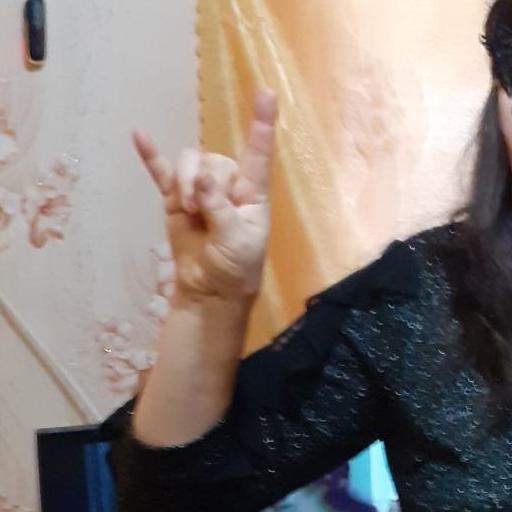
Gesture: rock